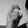
ASL letter: X